Ganzhou

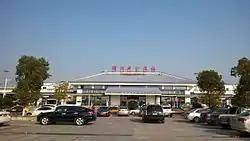
The terminal building of Ganzhou Huangjin Airport.

The new Ganzhou Huangjin Airport, located in Nankang, was opened on March 26, 2008. Its name inherited from the "old Huangjin Airport" in Huangjin Town, Zhanggong District, which was closed since it was too close to the expanding Ganzhou urban area. It has domestic routes to Shenzhen, Guangzhou, Nanchang, Xiamen, Nanjing, Shanghai, Nanning, Chongqing and Beijing.